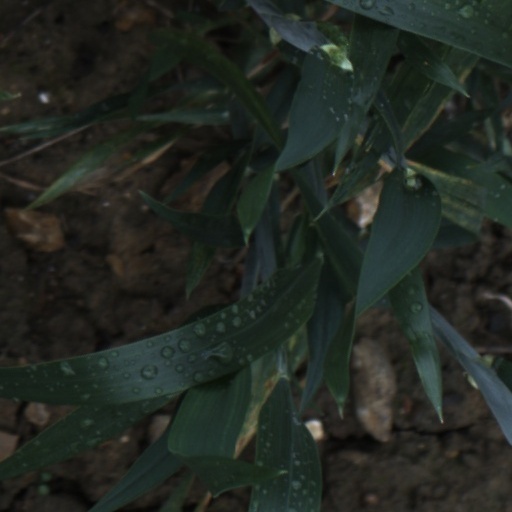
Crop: wheat